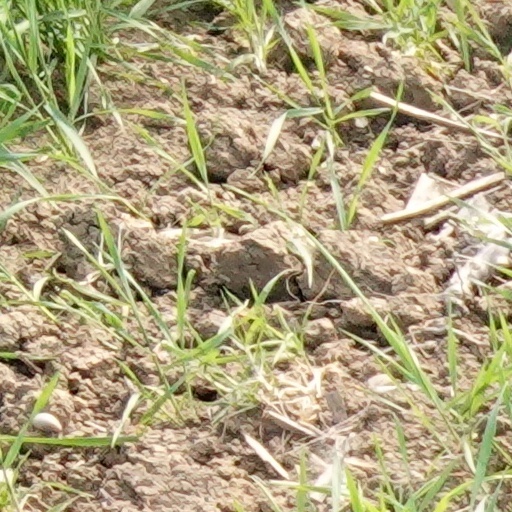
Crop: wheat